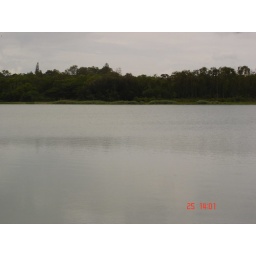
Beautiful Kukrahalli kare lake in Mysore under dark clouds